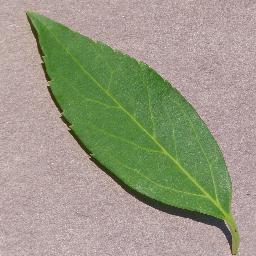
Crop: cherry
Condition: (including_sour)_healthy